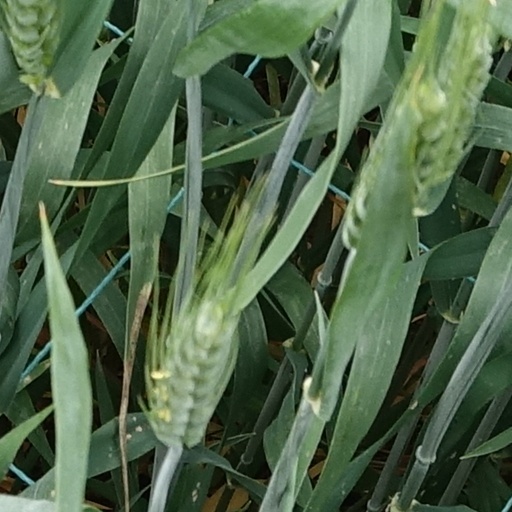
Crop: wheat